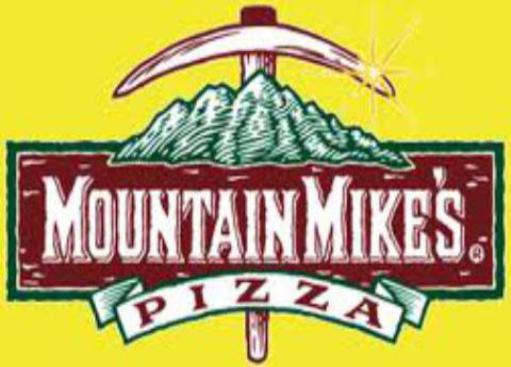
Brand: mountain mike's pizza
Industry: Food